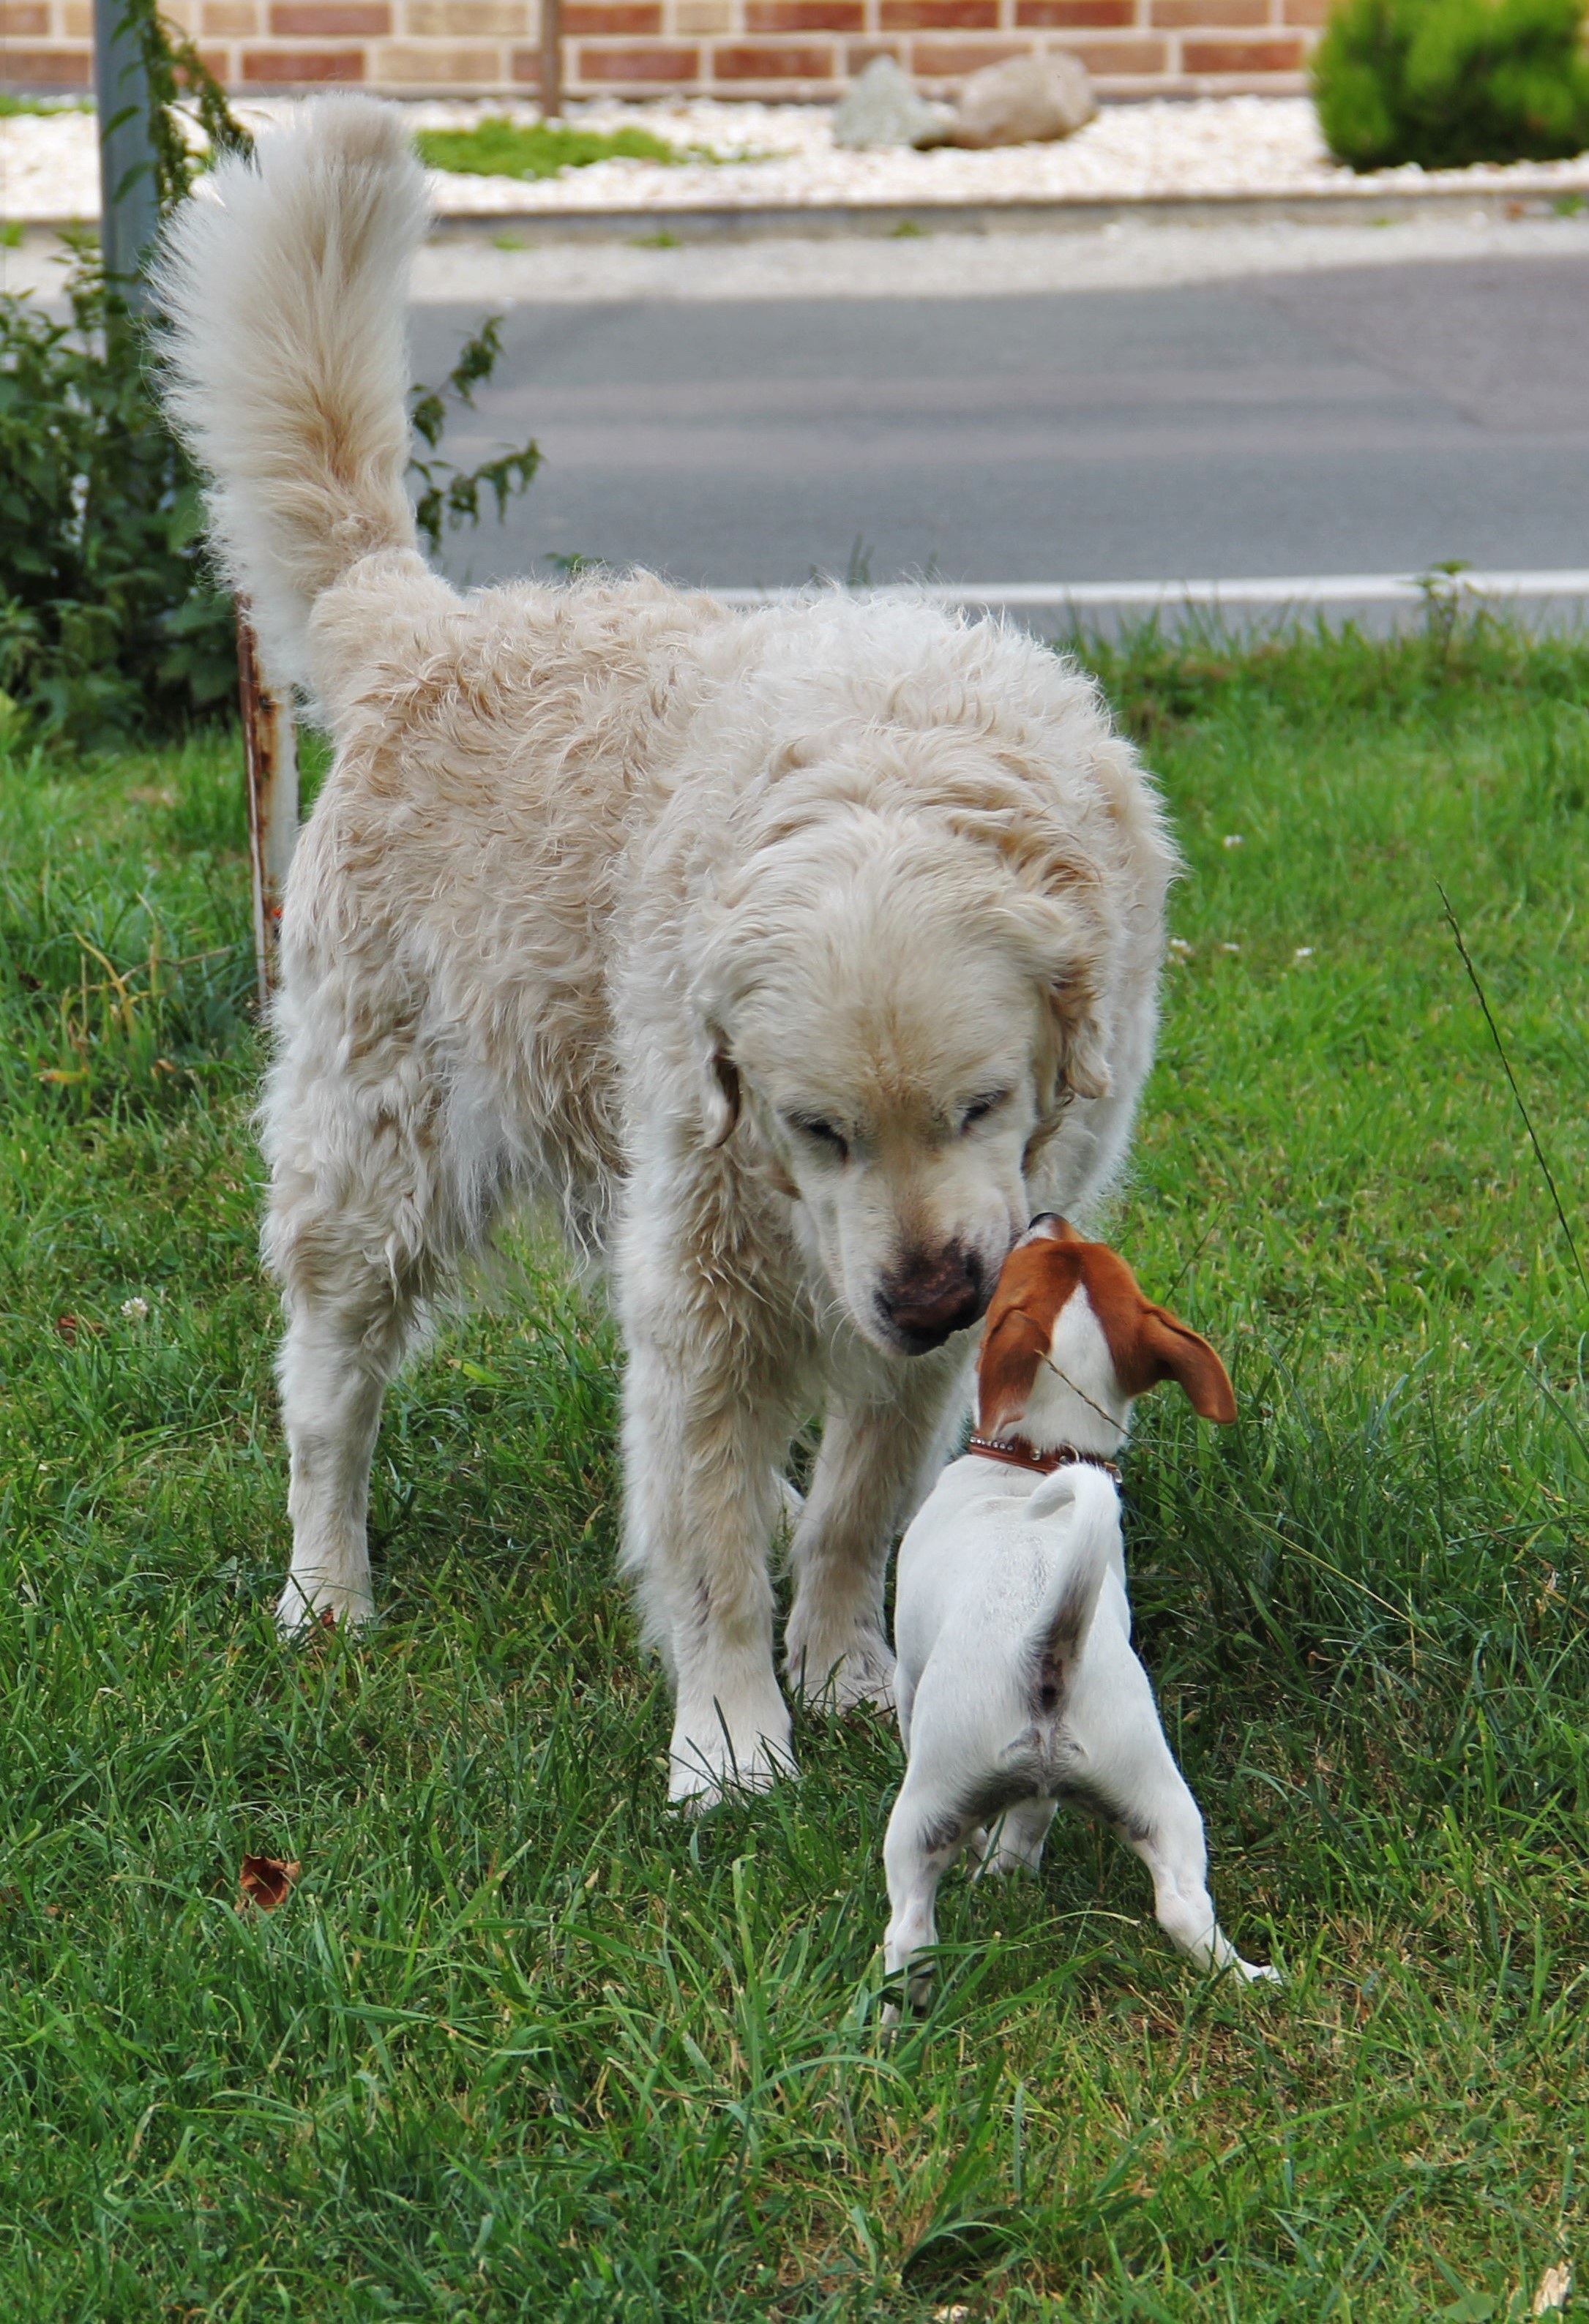
puppy, dog, mammal, friendship, pets, dogs, golden retriever, friends, animals, vertebrate, welcome, animal world, dog breed, wildlife photography, dear, animal photo, encounter, small and large, two dogs, big and small, jack russel terrier, dog puppy, puppy photo, sniff at, goldendoodle, dog like mammal, carnivoran, dog crossbreeds, lagotto romagnolo, maremma sheepdog, slovak cuvac